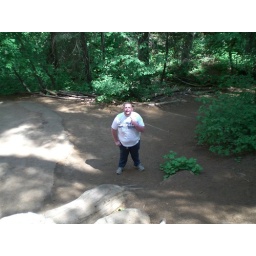
Neil in the forest of the BIG trees